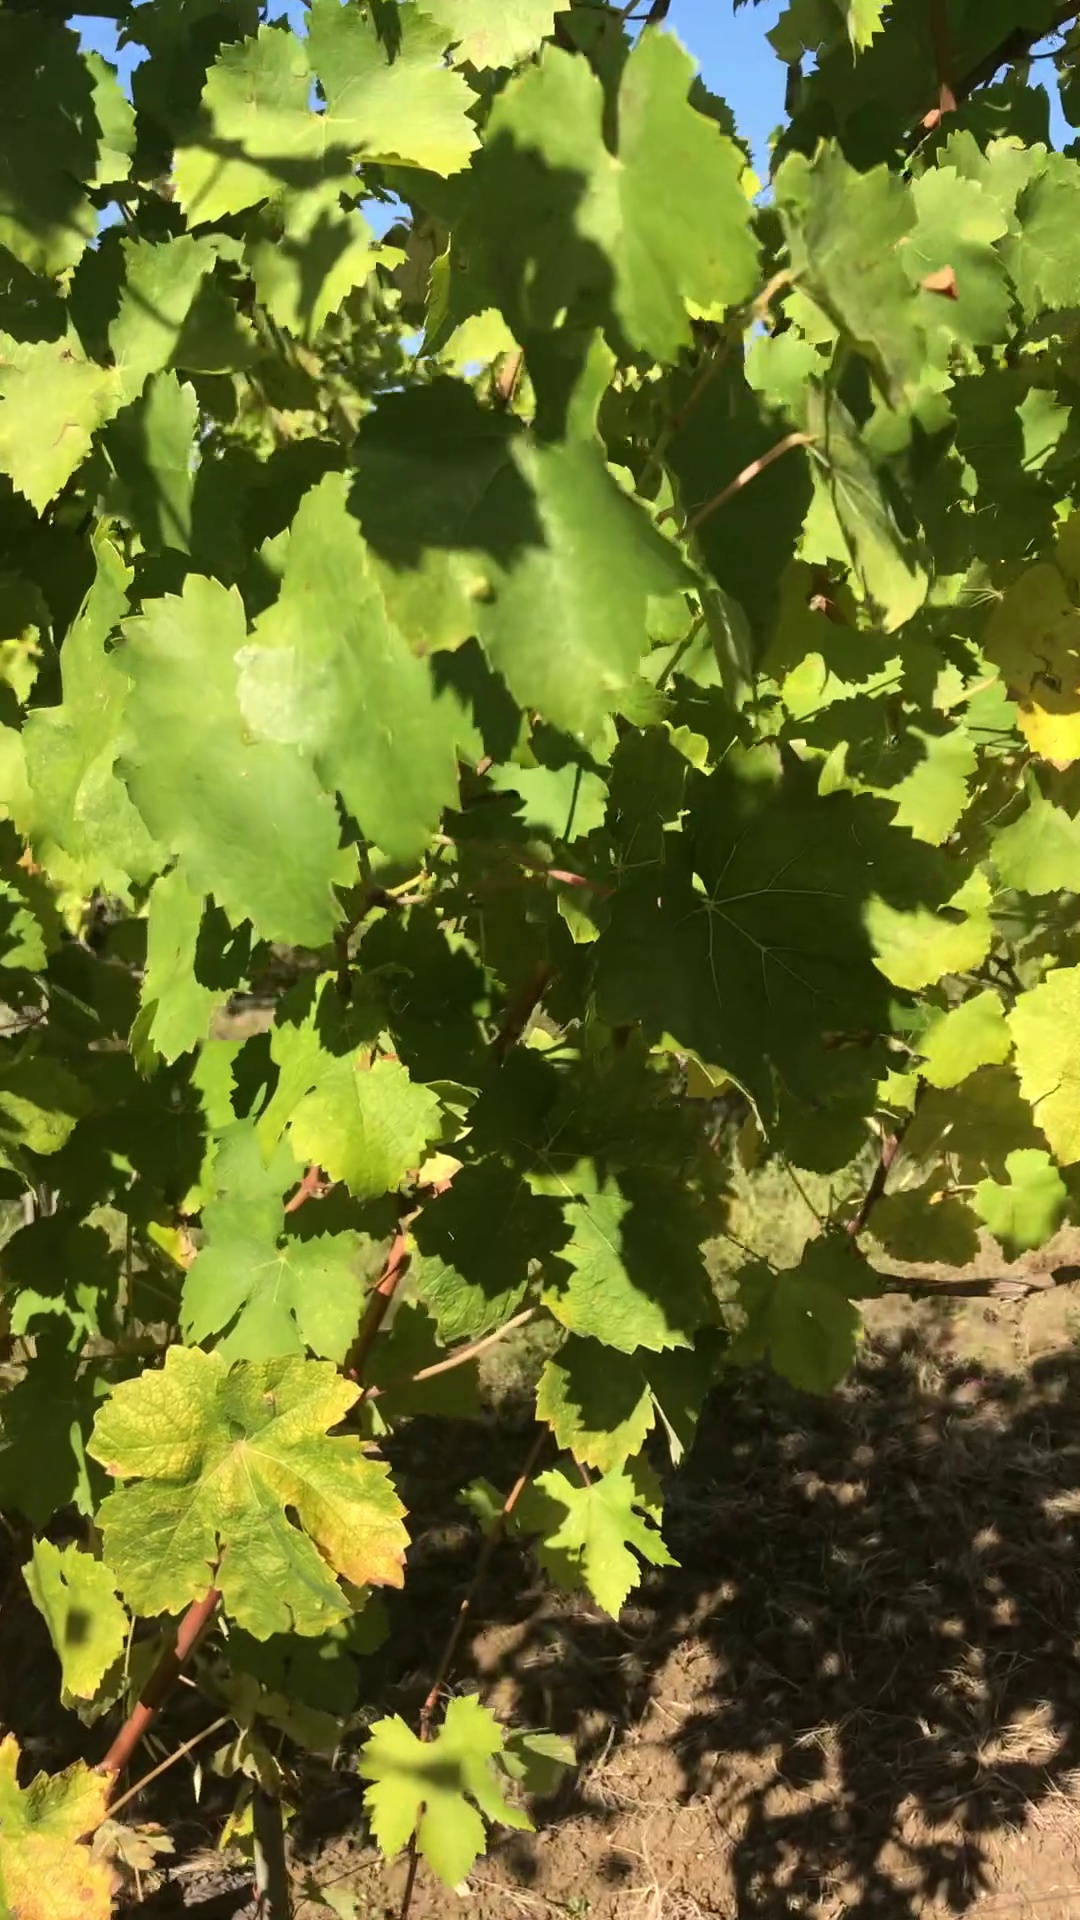
Label: healthy